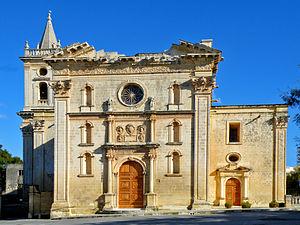
Vittorio Cassar est un architecte maltais.
L'église Sainte-Marie est une église catholique située dans la ville de Birkirkara, à Malte.